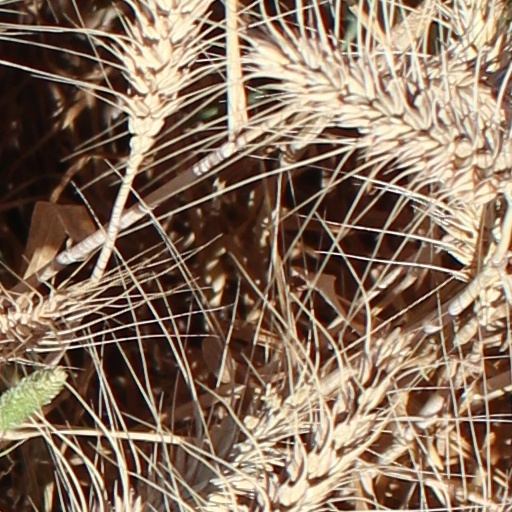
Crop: wheat